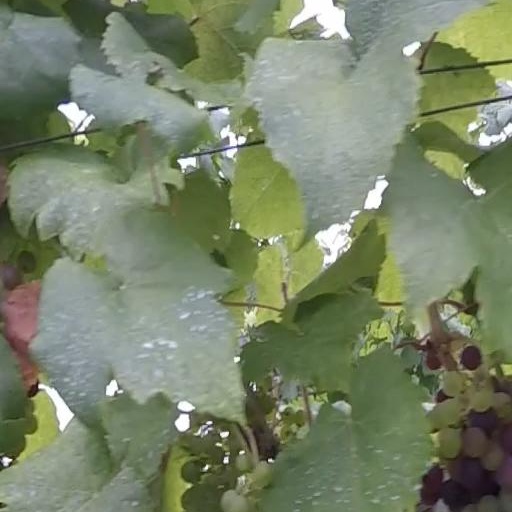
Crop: grape